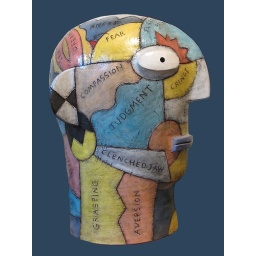
24&amp;quot; tall a little too shiny in person